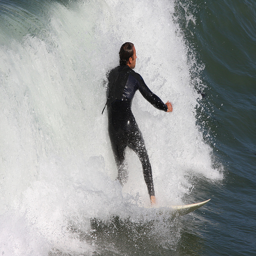
Male surfer in a wet suit, on a board, about to be overcome by a breaking wave.
A surfer gliding down the end of a wave wearing a black swim suit.
A man surfing in a very big white wave.
The surfer in the wetsuit is coming through a very big wave.
Man standing on a surf board riding a wave.